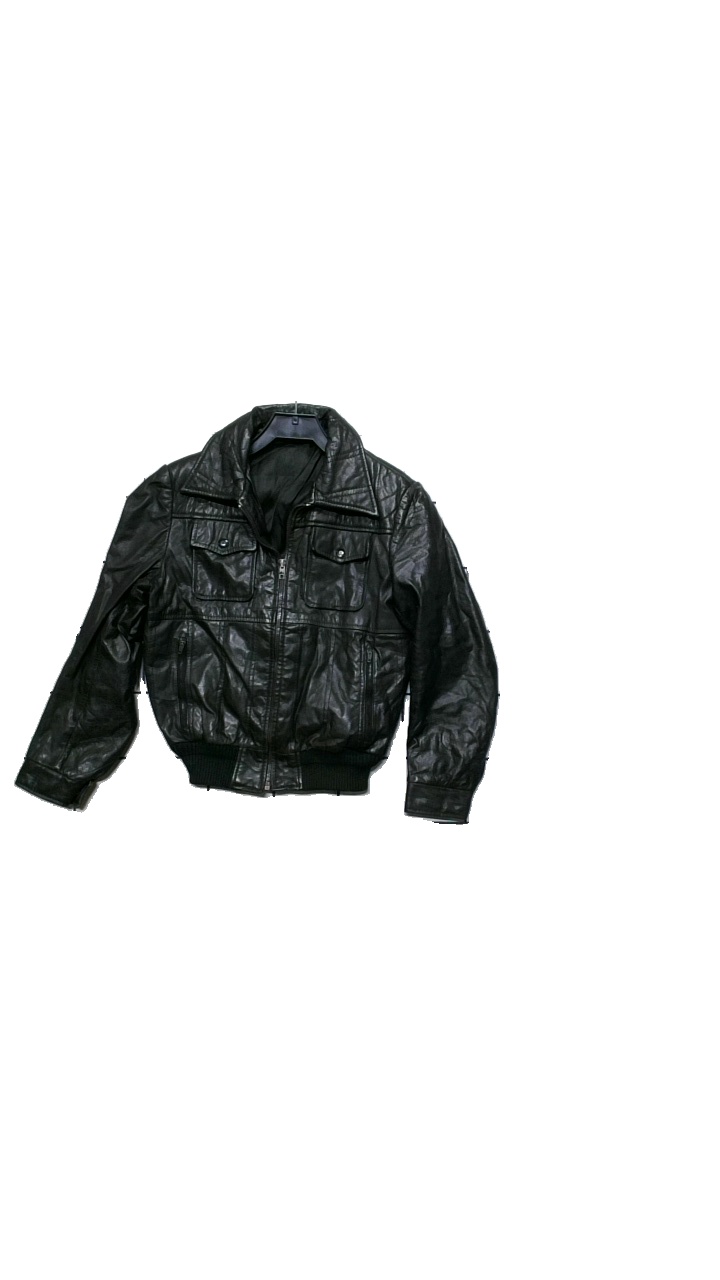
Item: Jacket (Ladies)
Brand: Missing
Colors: Black
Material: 100% leather
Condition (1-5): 4
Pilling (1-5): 5
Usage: Reuse
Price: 150-250